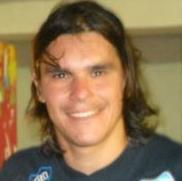
Age: 26